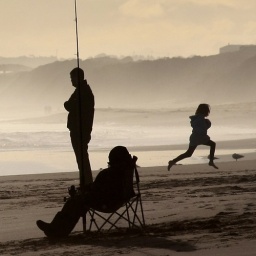
beach girl in the air